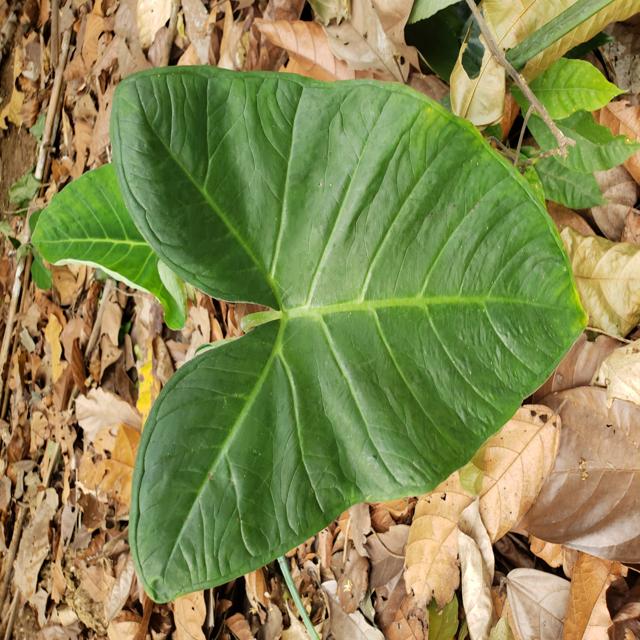
Label: Healthy